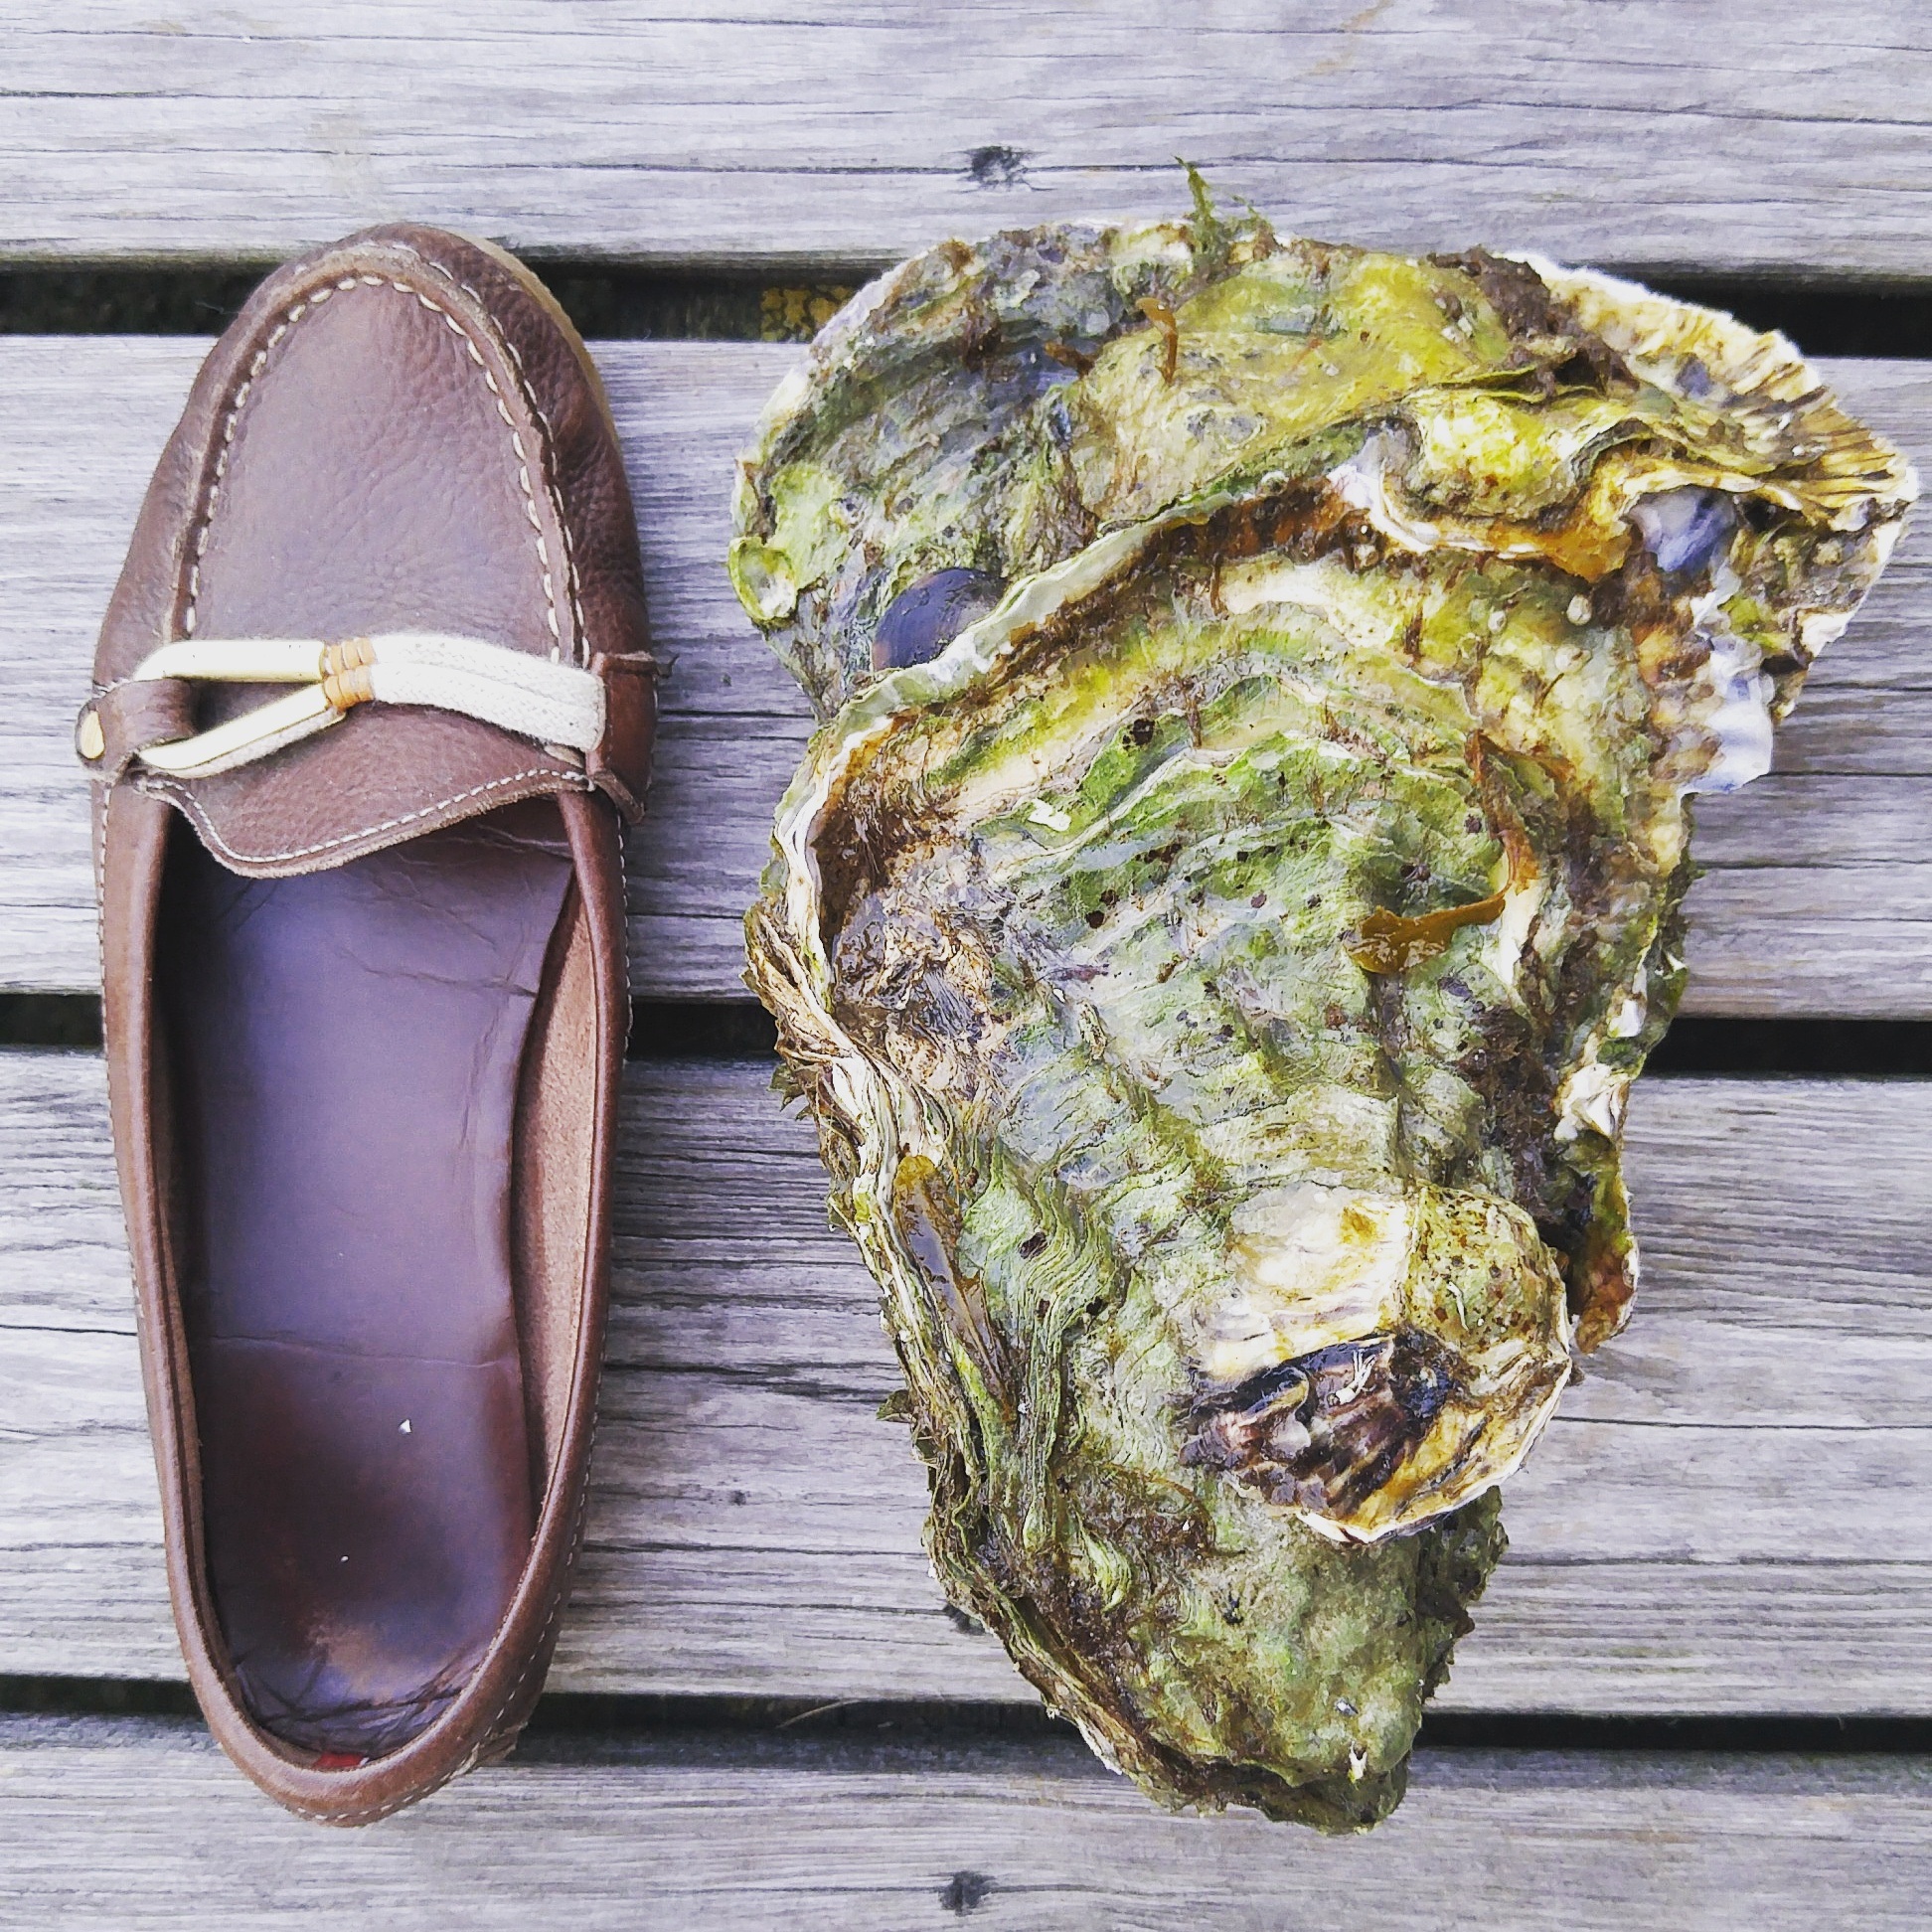
shoe, food, oyster, seafood, yellow, shell, monster, norway, s rlandet